Francia Márquez

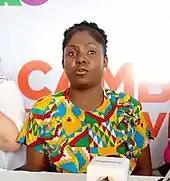
Francia Márquez during her presidential campaign in 2022.

Francia Márquez announced her candidacy for the 2022 presidential election in April 2021, during the National Feminist Convention. The Estamos Listas movement and fellow primary candidate Angelá María Robledo offered their support for Marquez's campaign. In her campaign, she has advocated for women, Afro-Colombians and indigenous communities; who have been largely excluded from Colombian politics.